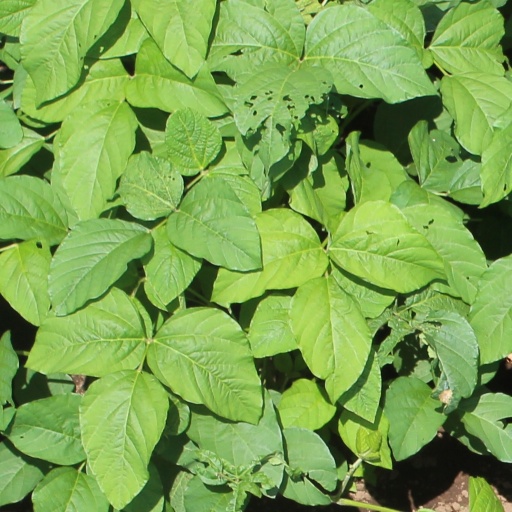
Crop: soybean